Murder of Hatun Sürücü

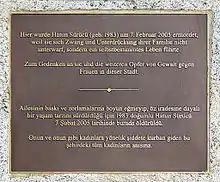
Memorial plaque for Hatun Sürücü, Oberlandgarten 1, Berlin-Tempelhof, Germany (corner / Oberlandgarten). The plaque mentioned incorrect year of birth (1983 instead of 1982). It was replaced in 2013.

Hatun "Aynur" Sürücü (also spelled Hatun Sürücü; 17 January 1982, in West Berlin – 7 February 2005, in Berlin) was a Kurdish-Turkish woman living in Germany whose family was originally from Erzurum, Turkey. She was murdered at the age of 23 in Berlin, in an honour killing by her youngest brother. Sürücü had divorced the cousin she was forced to marry at the age of 16, and was reportedly dating a German man. Her murder inflamed a public debate over forced marriage in Muslim families.